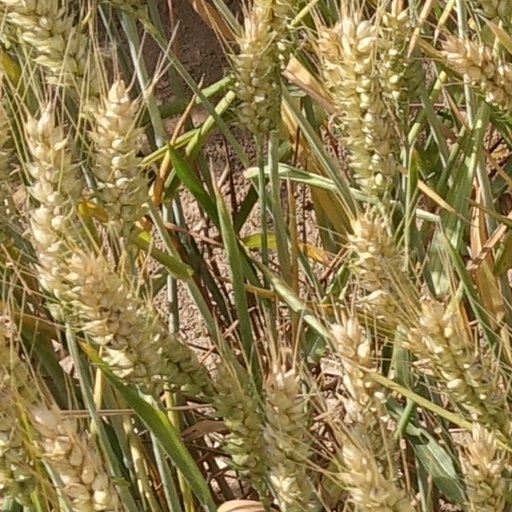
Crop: wheat